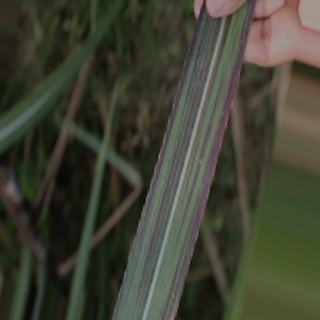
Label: sugarcane_bacterial_blight